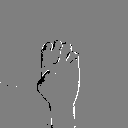
ASL letter: e